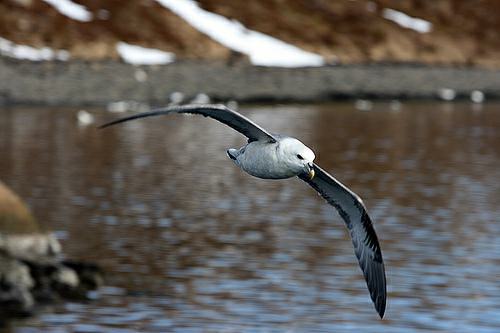
A photo of a northern fulmar